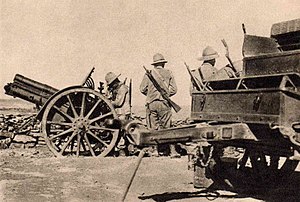
Anden italiensk-abessinske krig
Italienske tropper i Etiopien
Den anden italiensk-abessinske krig var en kolonikrig, som indledtes i oktober 1935 og afsluttedes i maj 1936. Krigen udkæmpedes mellem de væbnede styrker i Kongeriget Italien og de væbnede styrker i Kejserriget Etiopien. Krigen resulterede i den militære okkupation af Etiopien og dette lands annektering til den nyligt skabte koloni Italiensk Østafrika. Italien havde et stort teknologisk overtag med blandt andet kampvogne og bombefly, som abessinierne manglede. Italienerne anvendte også krigsgas i stor udstrækning.